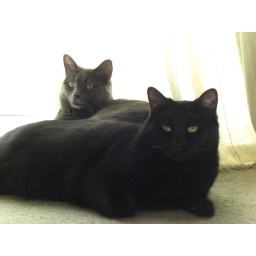
My two cats, Loki and Freya, the grey cat and the black cat, hanging out in front of the window.